Roza Eskenazi

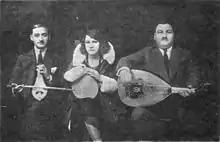
K. Lambros, R. Eskenazi, A. Tomboulis (Athens, circa 1930)

In 1929 Roza cut four sides for Columbia, three of which were amanedes (Tzivaeri, Minore, and Matzore) and one demotic (Emorfi Pou Ein I Leivadia). By the mid-1930s, she had recorded over 300 songs for Columbia and HMV, and had become one of their most popular stars. Some were folk songs, especially from Greece and Smyrna (İzmir) in Turkey. Her most important contribution to the local music scene, however, was her recordings of rebetiko and especially the Smyrna school of rebetiko. She was credited with being largely responsible for the breakthrough of this style into popular culture.